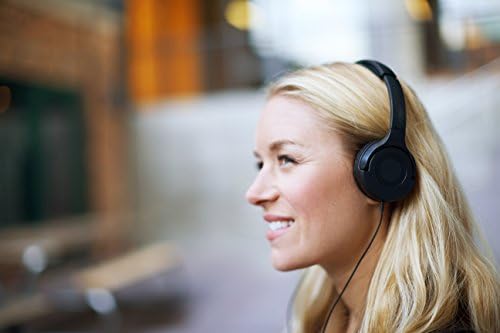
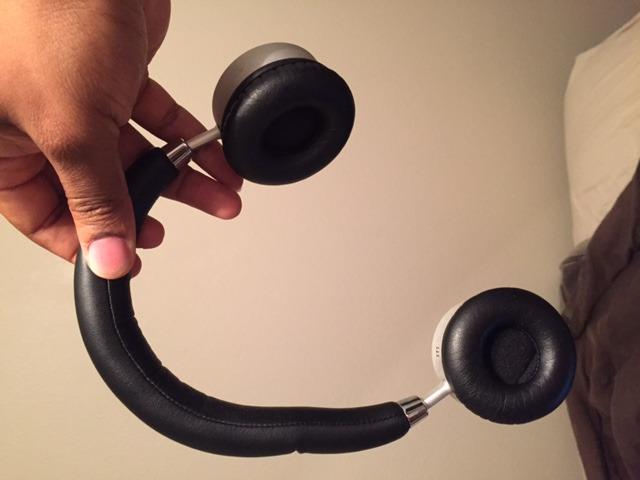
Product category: headphones
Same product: no